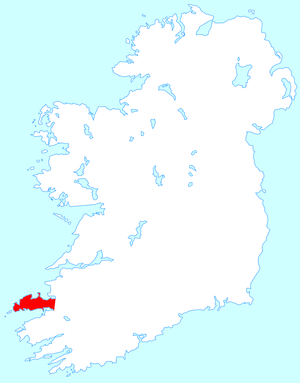
Dinglehalvøen
Dinglehalvøens placering på Irlands kortet
Dinglehalvøen, engelsk:Dingle Peninsula irsk: Corkaguiney ligger i County Kerry. Den 50 km lange og 9 km brede halvø har navn efter landsbyen Dingle. Blasketøerne udenfor spidsen af Dinglehalvøen er Irlands vestligste punkt.